Jordan Post Company

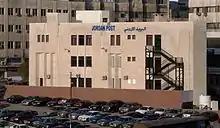
A Jordan Post building in Amman

Jordan Post Company is owned by the government of Jordan, and runs the postal services in the kingdom. The company is responsible to the Ministry of Communications and Information Technology.